Alfredo Perez (tennis)

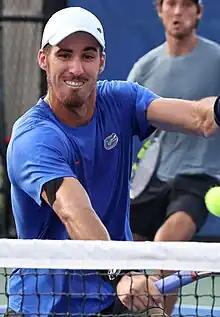
Perez at the 2023 Cary Challenger II

Perez has a career high ATP singles ranking of world No. 373 achieved on 28 July 2025. He also has a career high doubles ranking of No. 182 achieved on 2 October 2023.